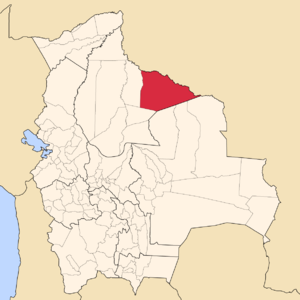
La province d'Iténez est une des 8 provinces du département de Beni, en Bolivie. Son chef-lieu est la ville de Magdalena.